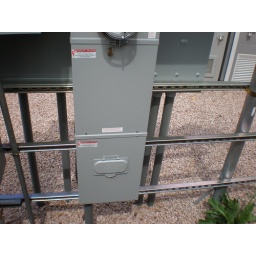
From a trip to the Mogollon Trip to the Mogollon Rim area in Arizona Cell phone tower near Forest Lakes Arizona